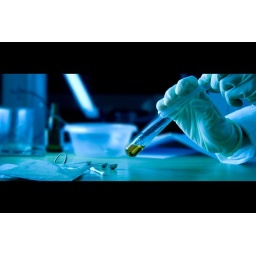
I tried to reproduce light effect we can see in several television series.I just used a solar lamp